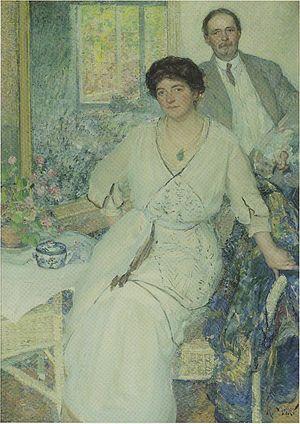
Le Washington County Museum of Fine Arts est un musée d'art américain situé dans la ville d'Hagerstown, siège du comté de Washington dans l'État du Maryland aux États-Unis. Le musée est fondé en 1929, suite à un don de la part du couple Singer, composé d'Anna Brugh Singer, une native de la ville, et du peintre William Henry Singer, riche héritier et peintre post-impressionniste ayant fait carrière entre les États-Unis et l'Europe. Membre de l'American Alliance of Museums, il est situé dans le parc municipal de la ville.